Fred Federspiel

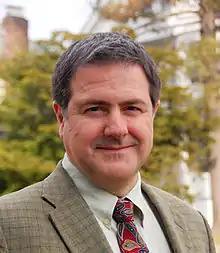

Fred Federspiel is an American technology entrepreneur, nuclear physicist and inventor.